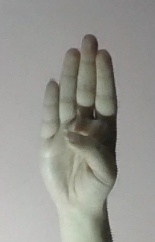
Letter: kaaf